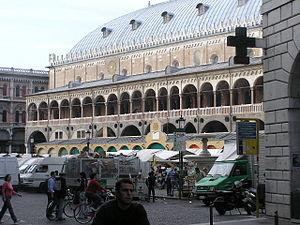
Le Palazzo della Ragione est, dans les villes du Nord de l'Italie, un type d'édifice public qui s'est développé du Moyen Âge à la Renaissance, destiné à accueillir tout à la fois les réunions de Conseil et les audiences des tribunaux. C'était, dans ces cités, le grand centre de la vie civile et de l'administration publique.